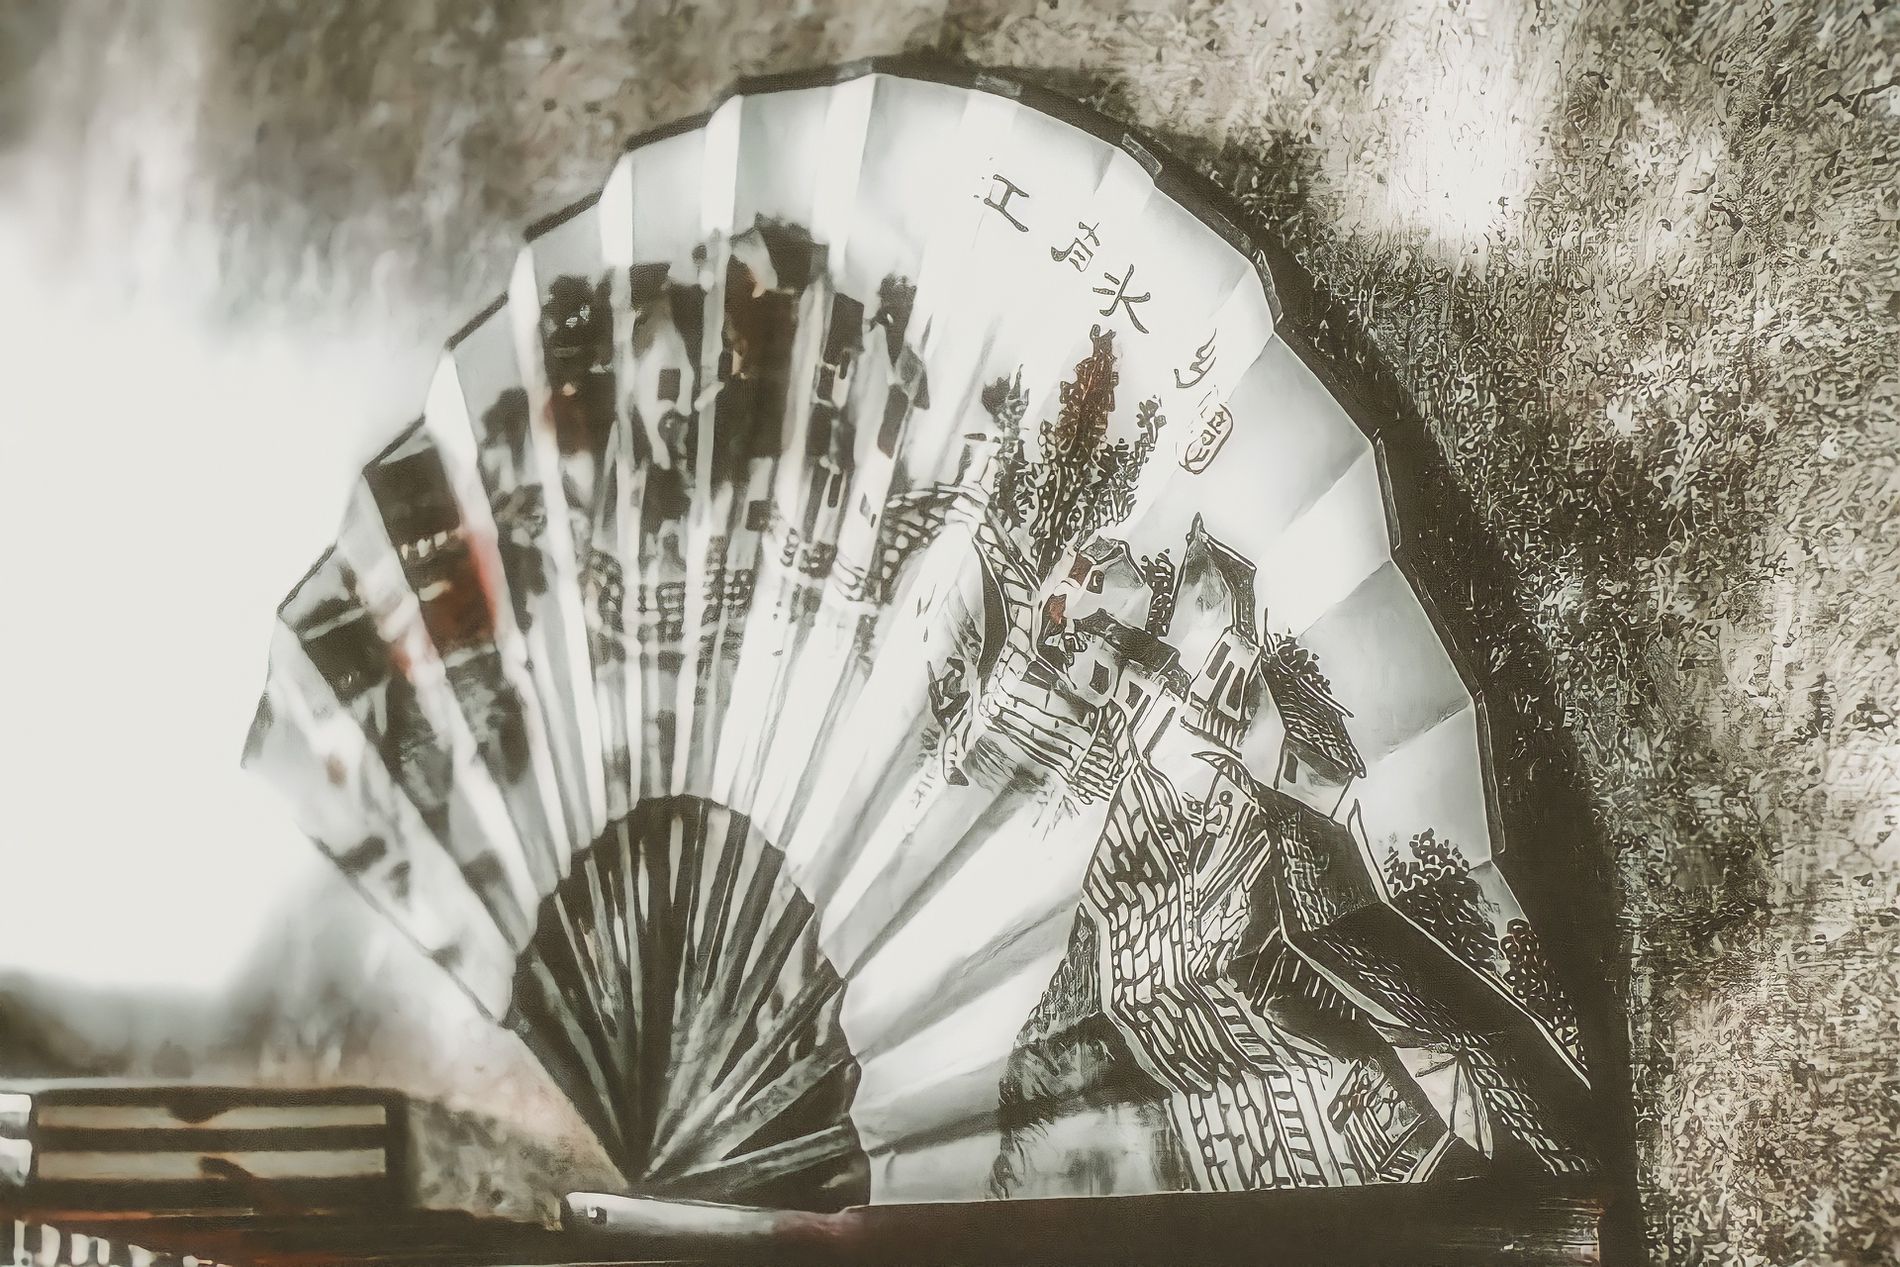
A vintage fan.
The image shows a shot taken of a paper folding fan and some books on a shelf. There is a filter added to the image making it looks dreamy.
The image shows a close-up shot taken of a paper folding fan on a shelf. There is a black and white filter added to the image that makes it unsaturated and look dreamy. The textured concrete wall, the books and the paper folding fan are giving the image a feel of nostalgia, age and culture.
Labels: Person, Animal, Invertebrate, Sea Life, Seashell, Water, Art, Transportation, Vehicle, paper folding fan, Shelf, Books, wall, Fan